Sacramento Kings

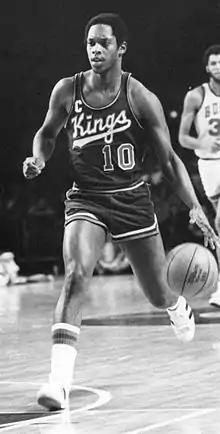
Nate Archibald led the NBA with 34.0 points and 11.4 assists per game in the 1972–73 season.

In 1960, the team was able to land local superstar Oscar Robertson. Robertson led a team that included Twyman, Wayne Embry, Bob Boozer, Bucky Bockhorn, Tom Hawkins and Adrian Smith over the next three seasons. The Royals reversed their fortunes with Robertson and rose to title contender. An ownership dispute in early 1963 scuttled the team's playoff chances when new owner Louis Jacobs booked a circus for Cincinnati Gardens for the week of the playoff series versus the champion Boston Celtics. The Royals' home games were at Xavier University's Schmidt Field House.